William H. French

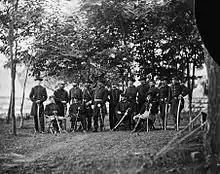
General William H. French and staff in September 1863

French commanded the 3rd Division of the II Corps at the Battle of Antietam, making the first attack on Confederate units in the Sunken Road. He was promoted to major general on November 29, 1862. He led his division in the battles of Fredericksburg and Chancellorsville.